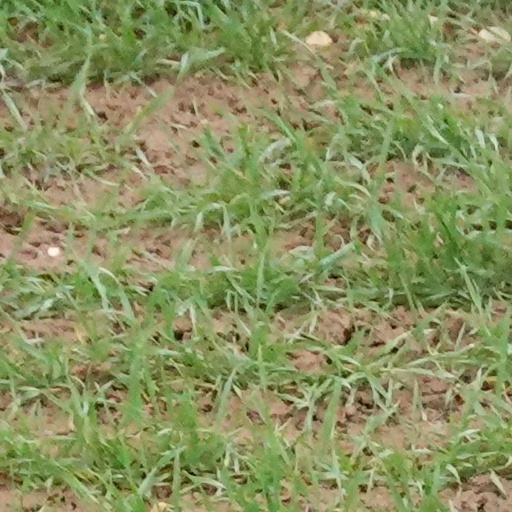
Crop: wheat